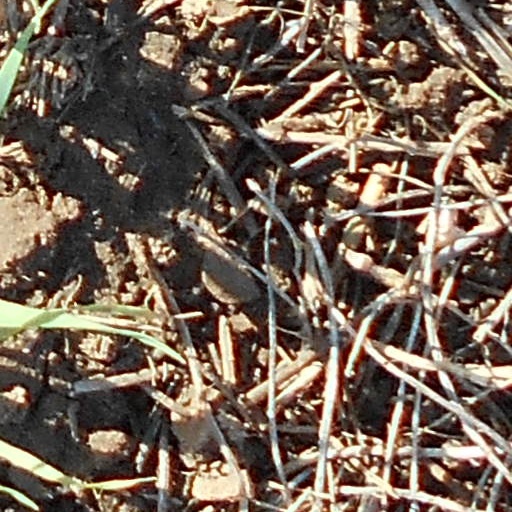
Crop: wheat